The Big Questions

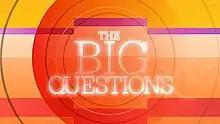
Title card

The Big Questions was an interfaith dialogue and ethics television programme usually presented by Nicky Campbell. It was broadcast live on BBC One on Sunday mornings, replacing "The Heaven and Earth Show" as the BBC's religious discussion programme.